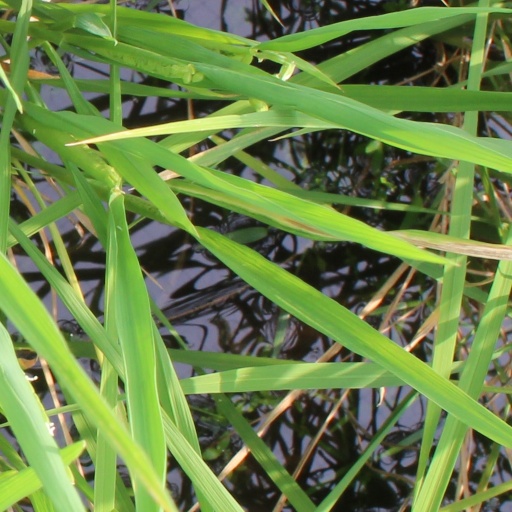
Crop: rice